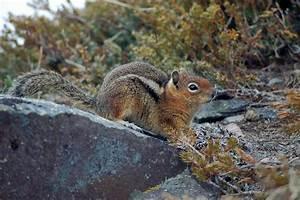
squirrel